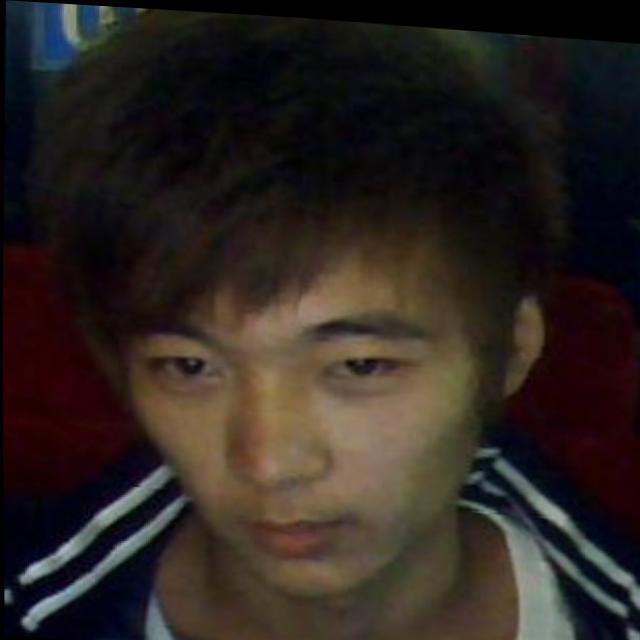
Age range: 21-44